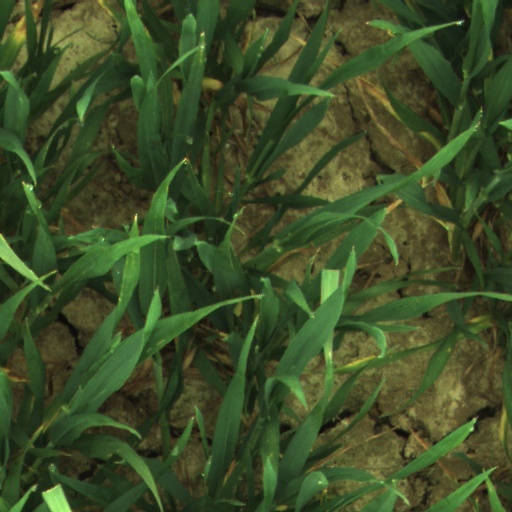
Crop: wheat